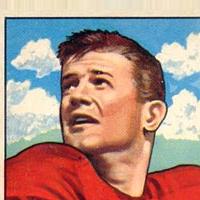
Age: 21